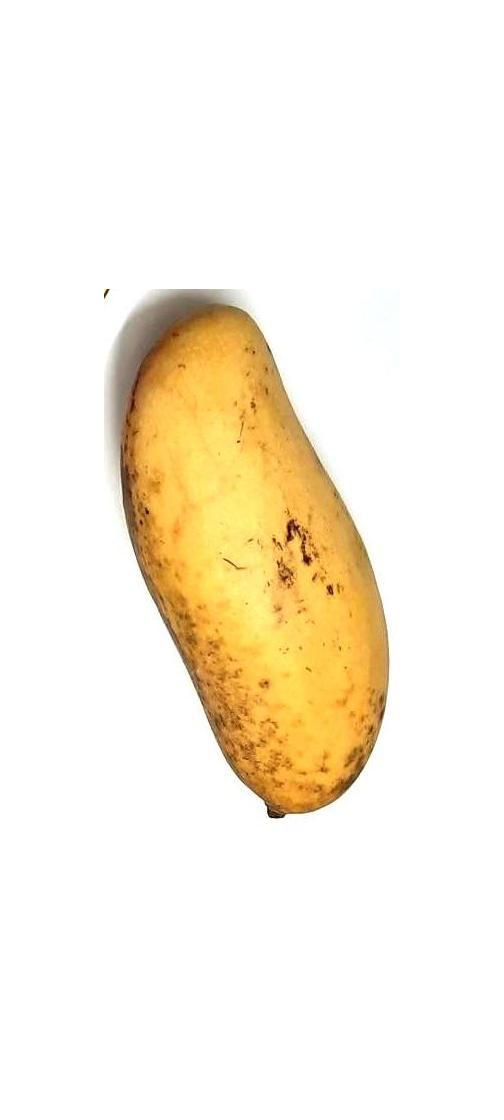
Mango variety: Banana Mango